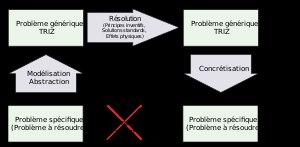
TRIZ est une approche heuristique destinée à résoudre des problèmes d'innovation, principalement techniques. Elle est élaborée à partir de 1946 par l'ingénieur soviétique Genrich Altshuller, lorsqu'il constata que le progrès technologique suit de façon générale un cours descriptible par des lois. Ces lois suggèrent une procédure à suivre pour innover en matière de technologies, notamment en explorant des solutions génériques, empruntées à d'autres domaines, qui n'ont pas encore été appliquées au problème particulier à l'étude.